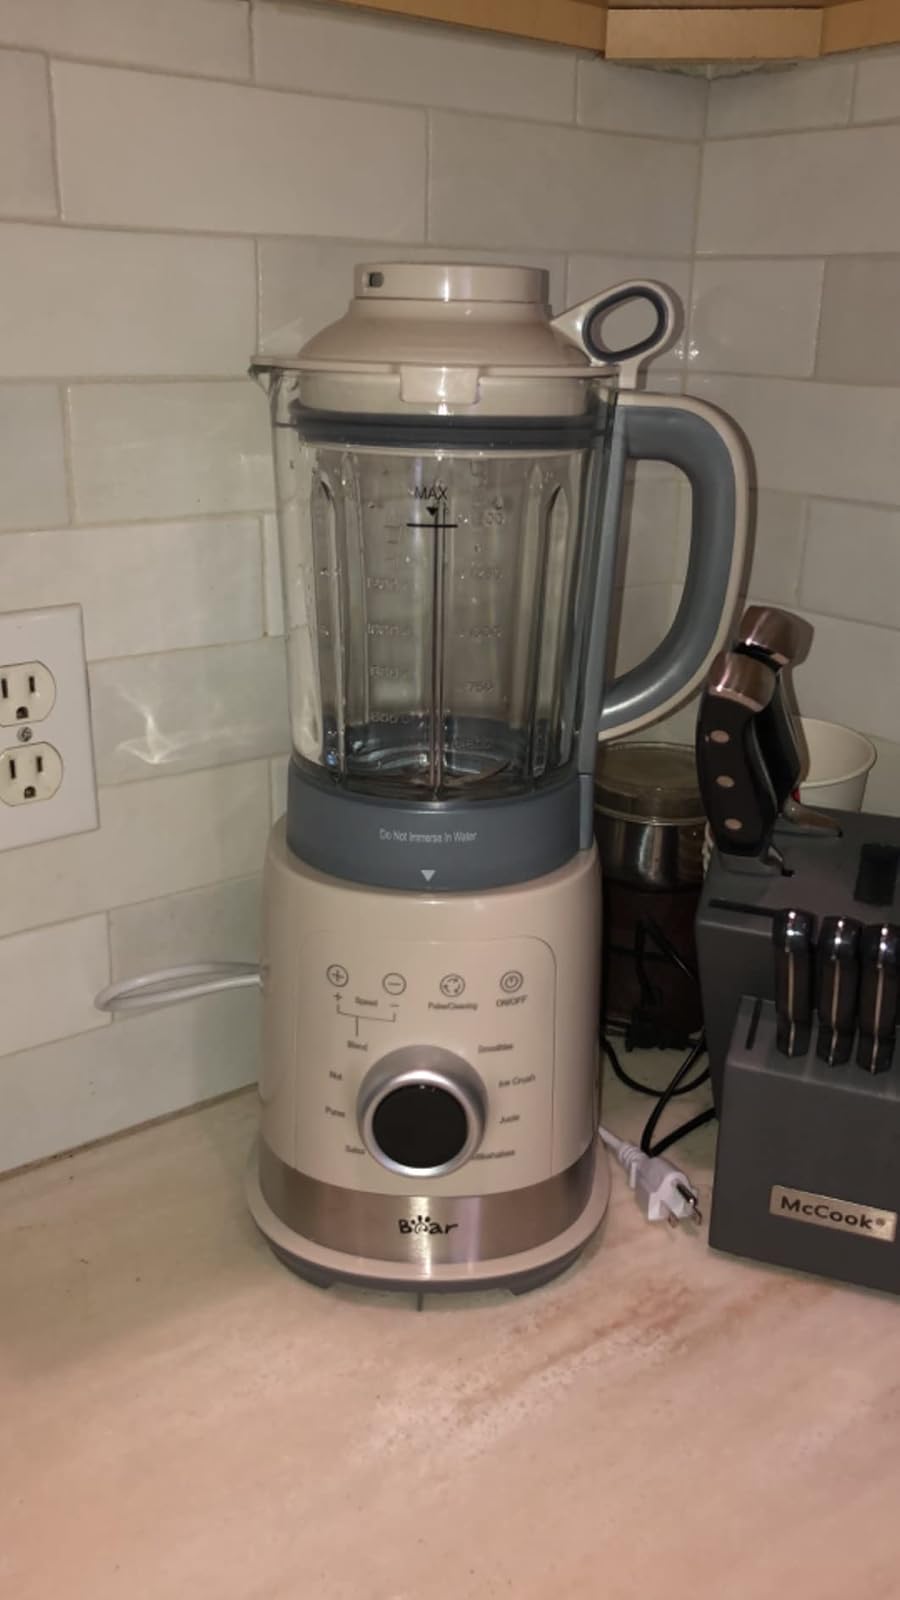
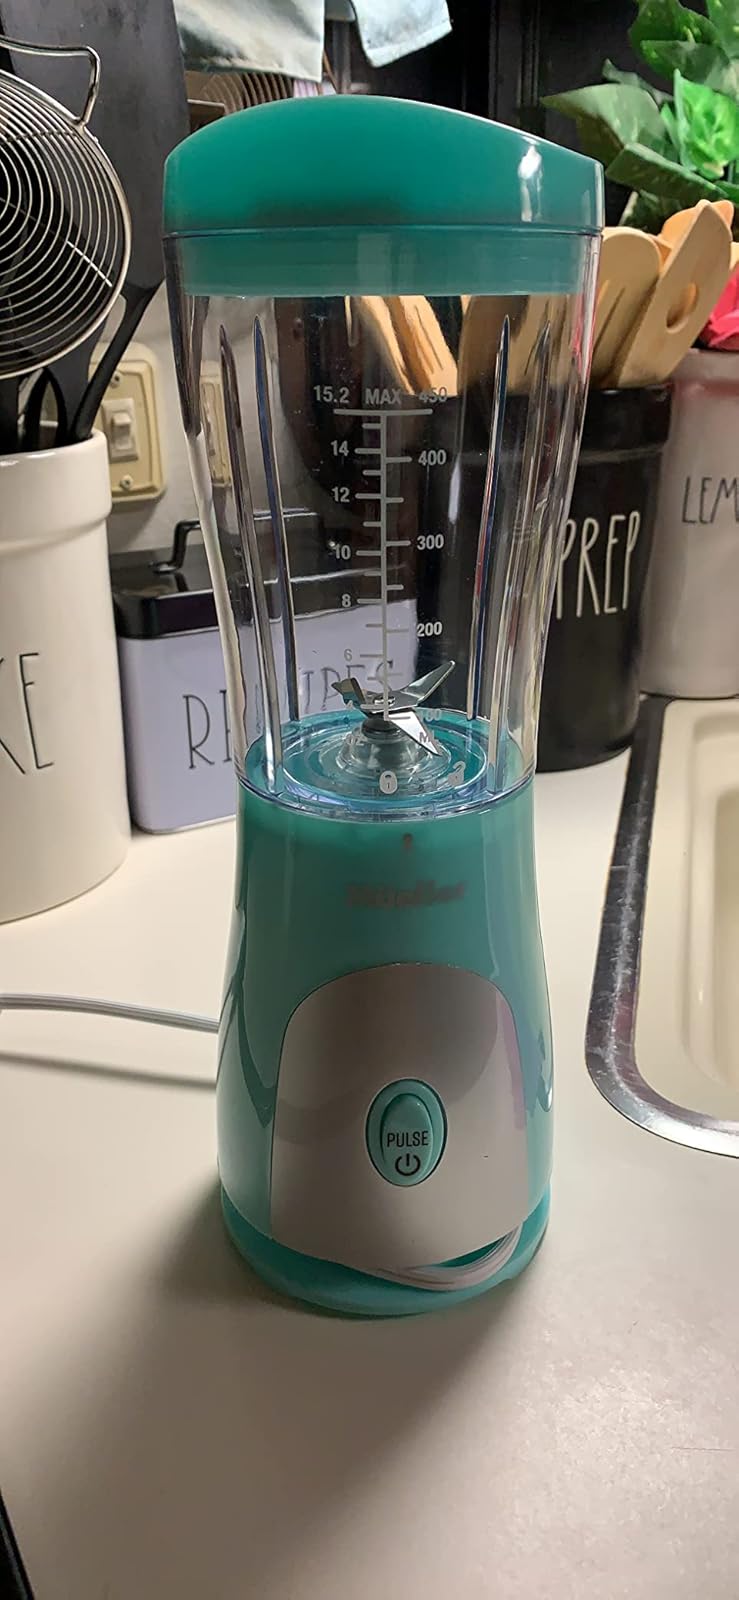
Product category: items_blender
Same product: no